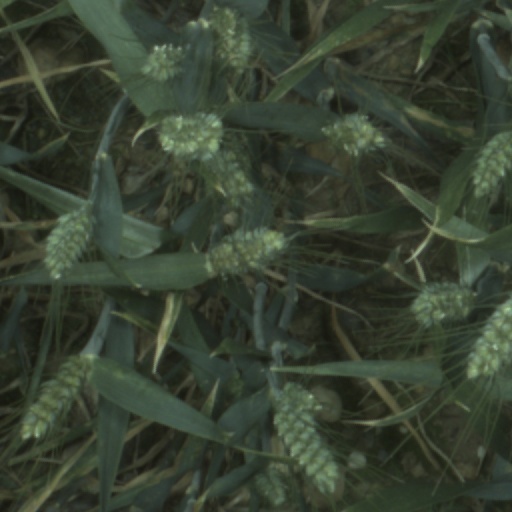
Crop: wheat